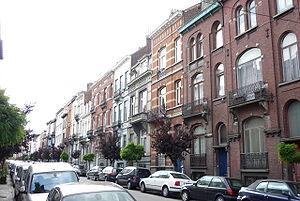
Le commencement de la rue Franz Merjay (jadis rue de la Culture) à Ixelles (Bruxelles), le 12 septembre 2009.
La rue Franz Merjay, jadis rue de la Culture, est une rue qui commence dans la commune bruxelloise d'Ixelles et se continue à Uccle à partir des nᵒˢ 217 et 198.